Ned's Declassified School Survival Guide

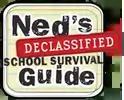

Ned's Declassified School Survival Guide (sometimes shortened to Ned's Declassified) is an American live action sitcom on Nickelodeon that debuted on the Nickelodeon Sunday night TEENick scheduling block on September 12, 2004. The series' original pilot episode aired on September 7, 2003, and it was ordered to series by Nickelodeon in early 2004. The one-hour special movie series finale aired on June 8, 2007.